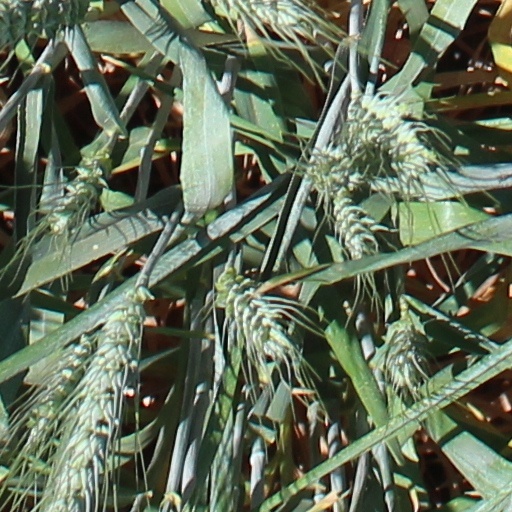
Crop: wheat